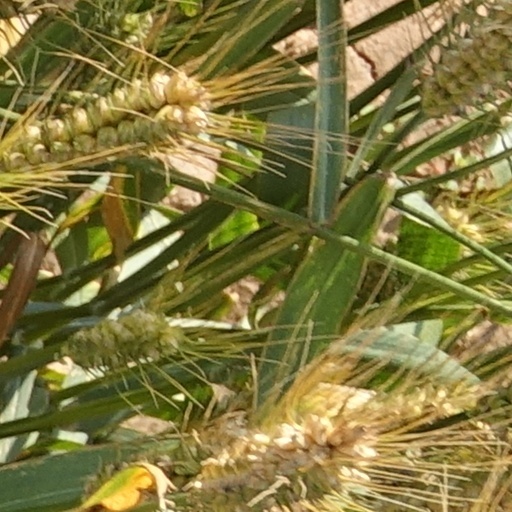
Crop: wheat